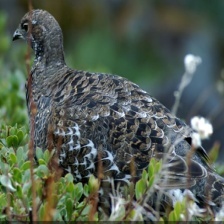
Species: BLUE GROUSE
Scientific name: DENDRAGAPUS OBSCURUS
ImageNet parent category: black_grouse